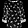
Label: Shirt